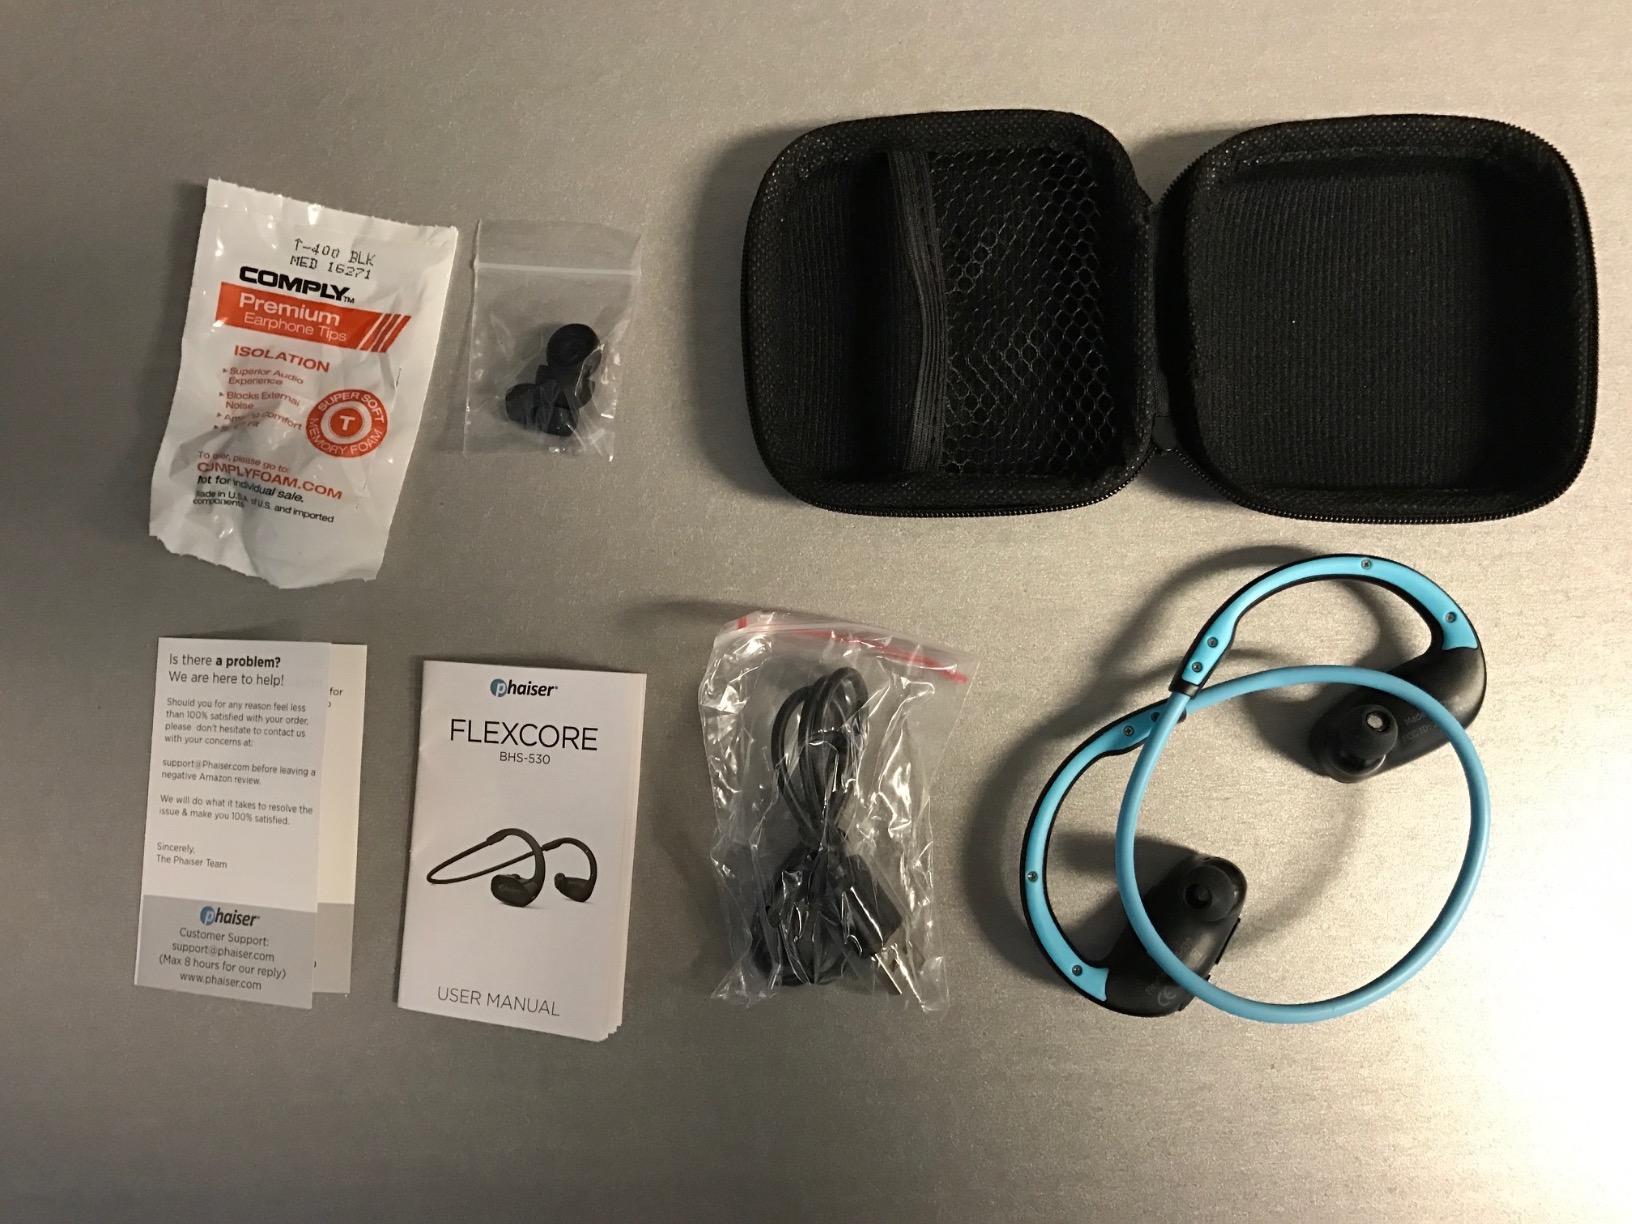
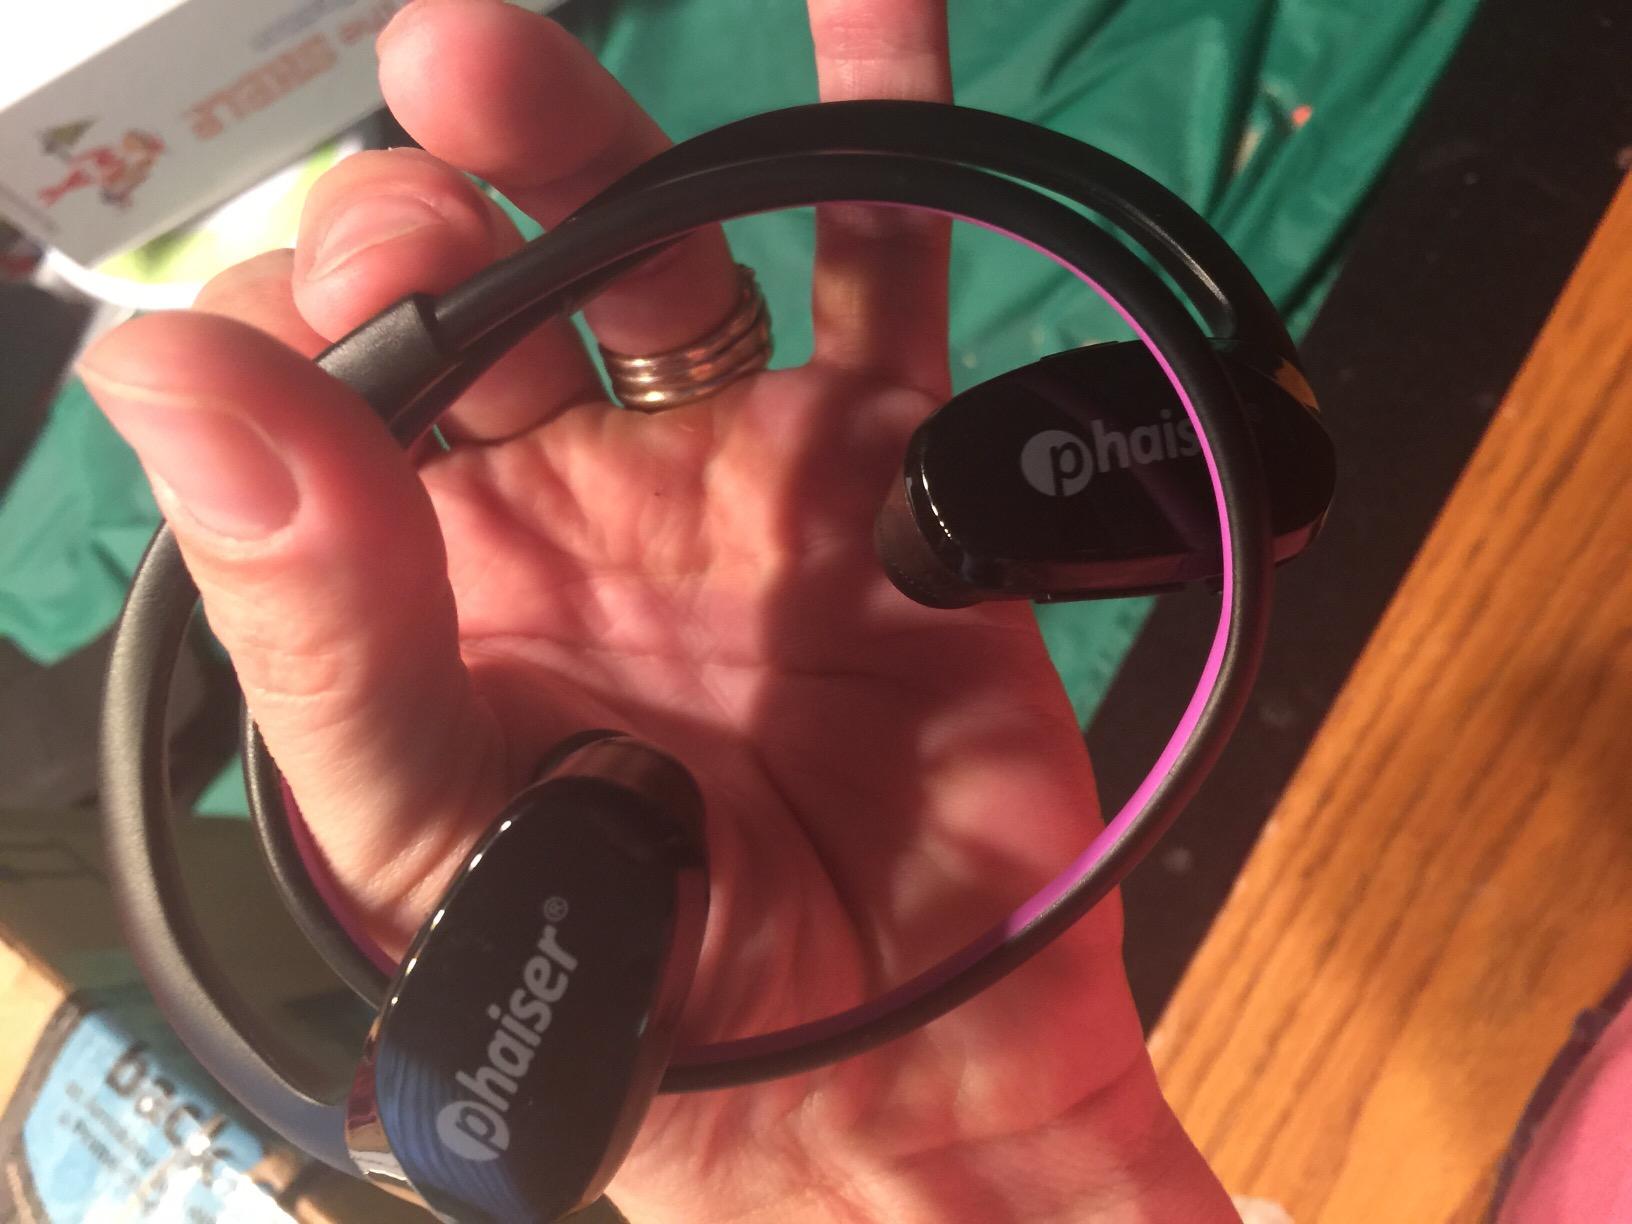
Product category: earbuds
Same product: no